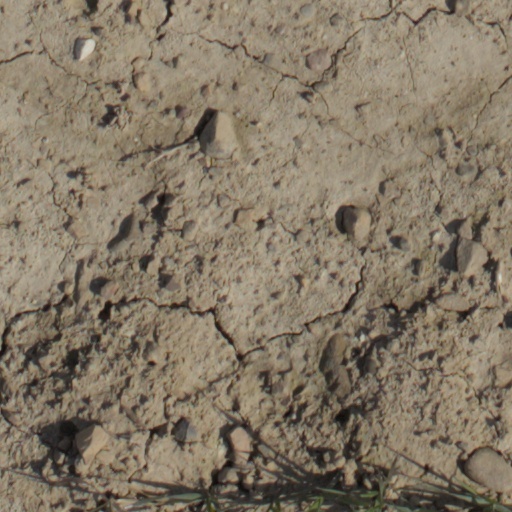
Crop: wheat